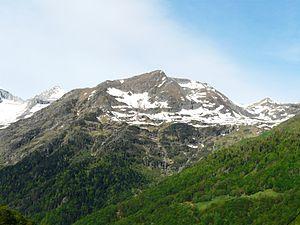
Le pic des Crabioules marque la limite les communes de Castillon-de-Larboust (à gauche) et Cazeaux-de-Larboust (à droite), Haute-Garonne, France. Au-delà du pic, c'est l'Espagne.
Le pic des Crabioules est un sommet des Pyrénées sur la frontière franco-espagnole et la ligne de partage des eaux.
Cazeaux-de-Larboust est une commune française située dans le département de la Haute-Garonne, en région Occitanie.